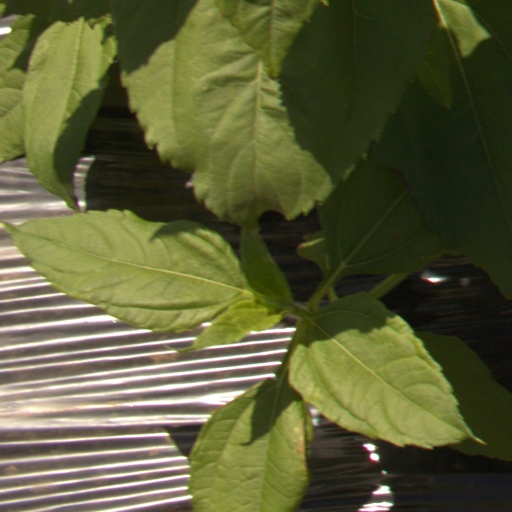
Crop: Jerusalem artichoke